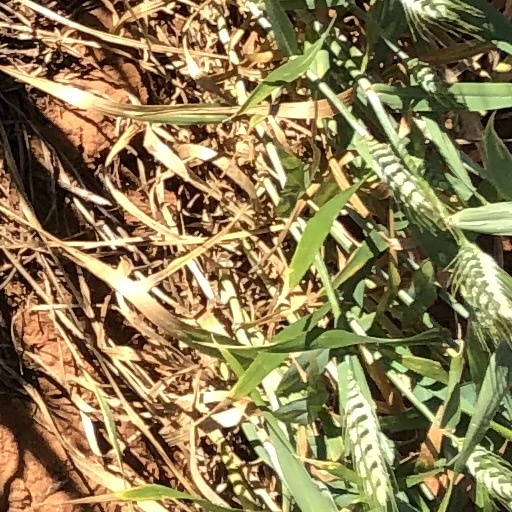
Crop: wheat